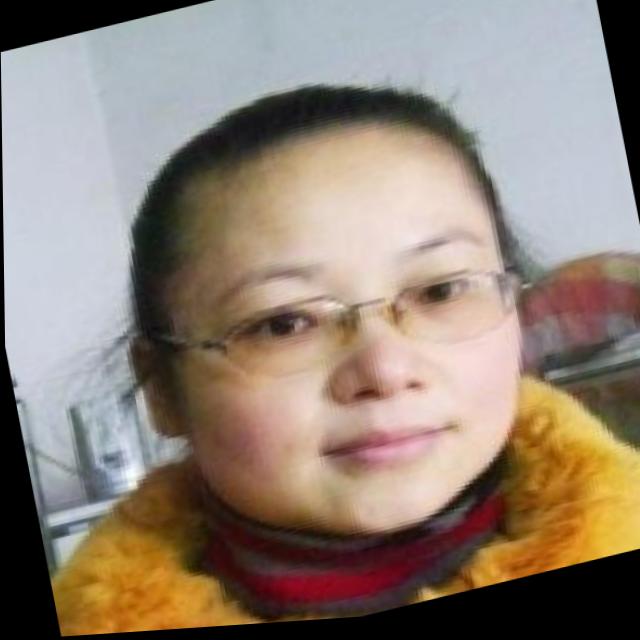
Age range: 21-44